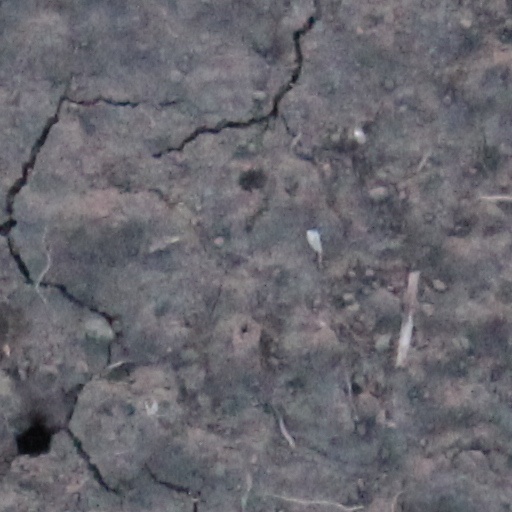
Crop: wheat